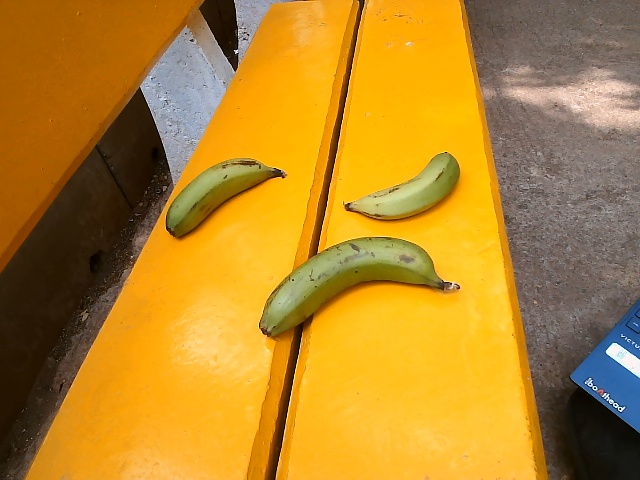
Label: Raw_Banana